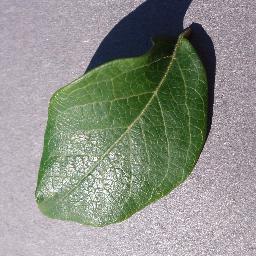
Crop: blueberry
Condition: healthy